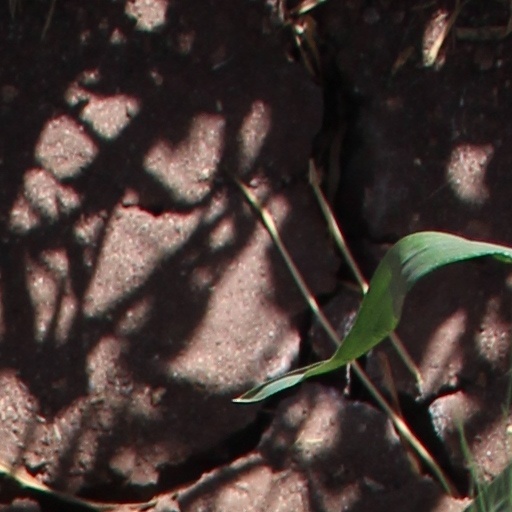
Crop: wheat